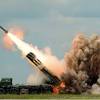
Label: Self Propelled Artillery